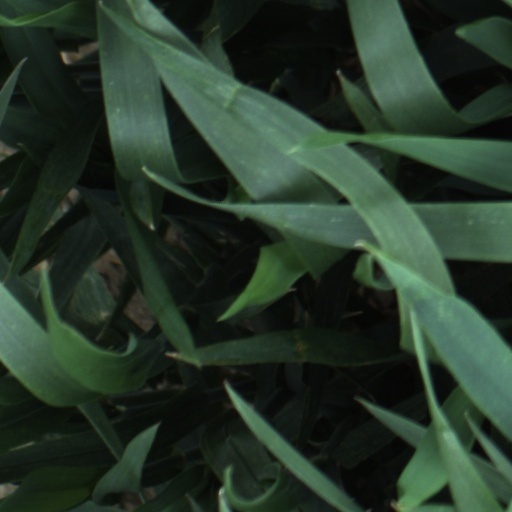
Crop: wheat